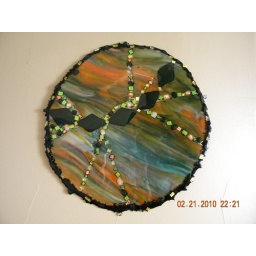
Fused glass wall hanging by Marla Gartrell 18&amp;quot; round